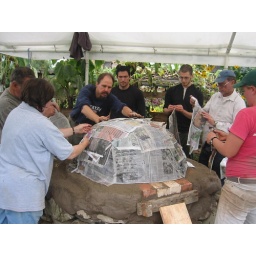
wet newspaper over packed sand